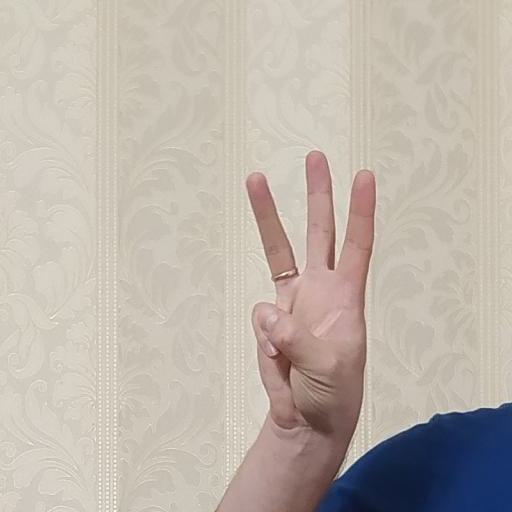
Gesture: three